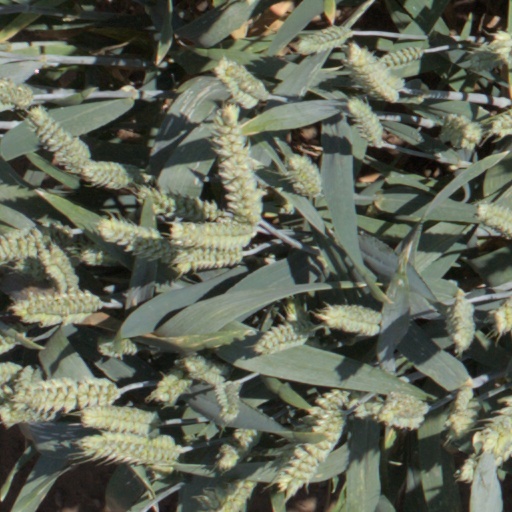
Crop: wheat